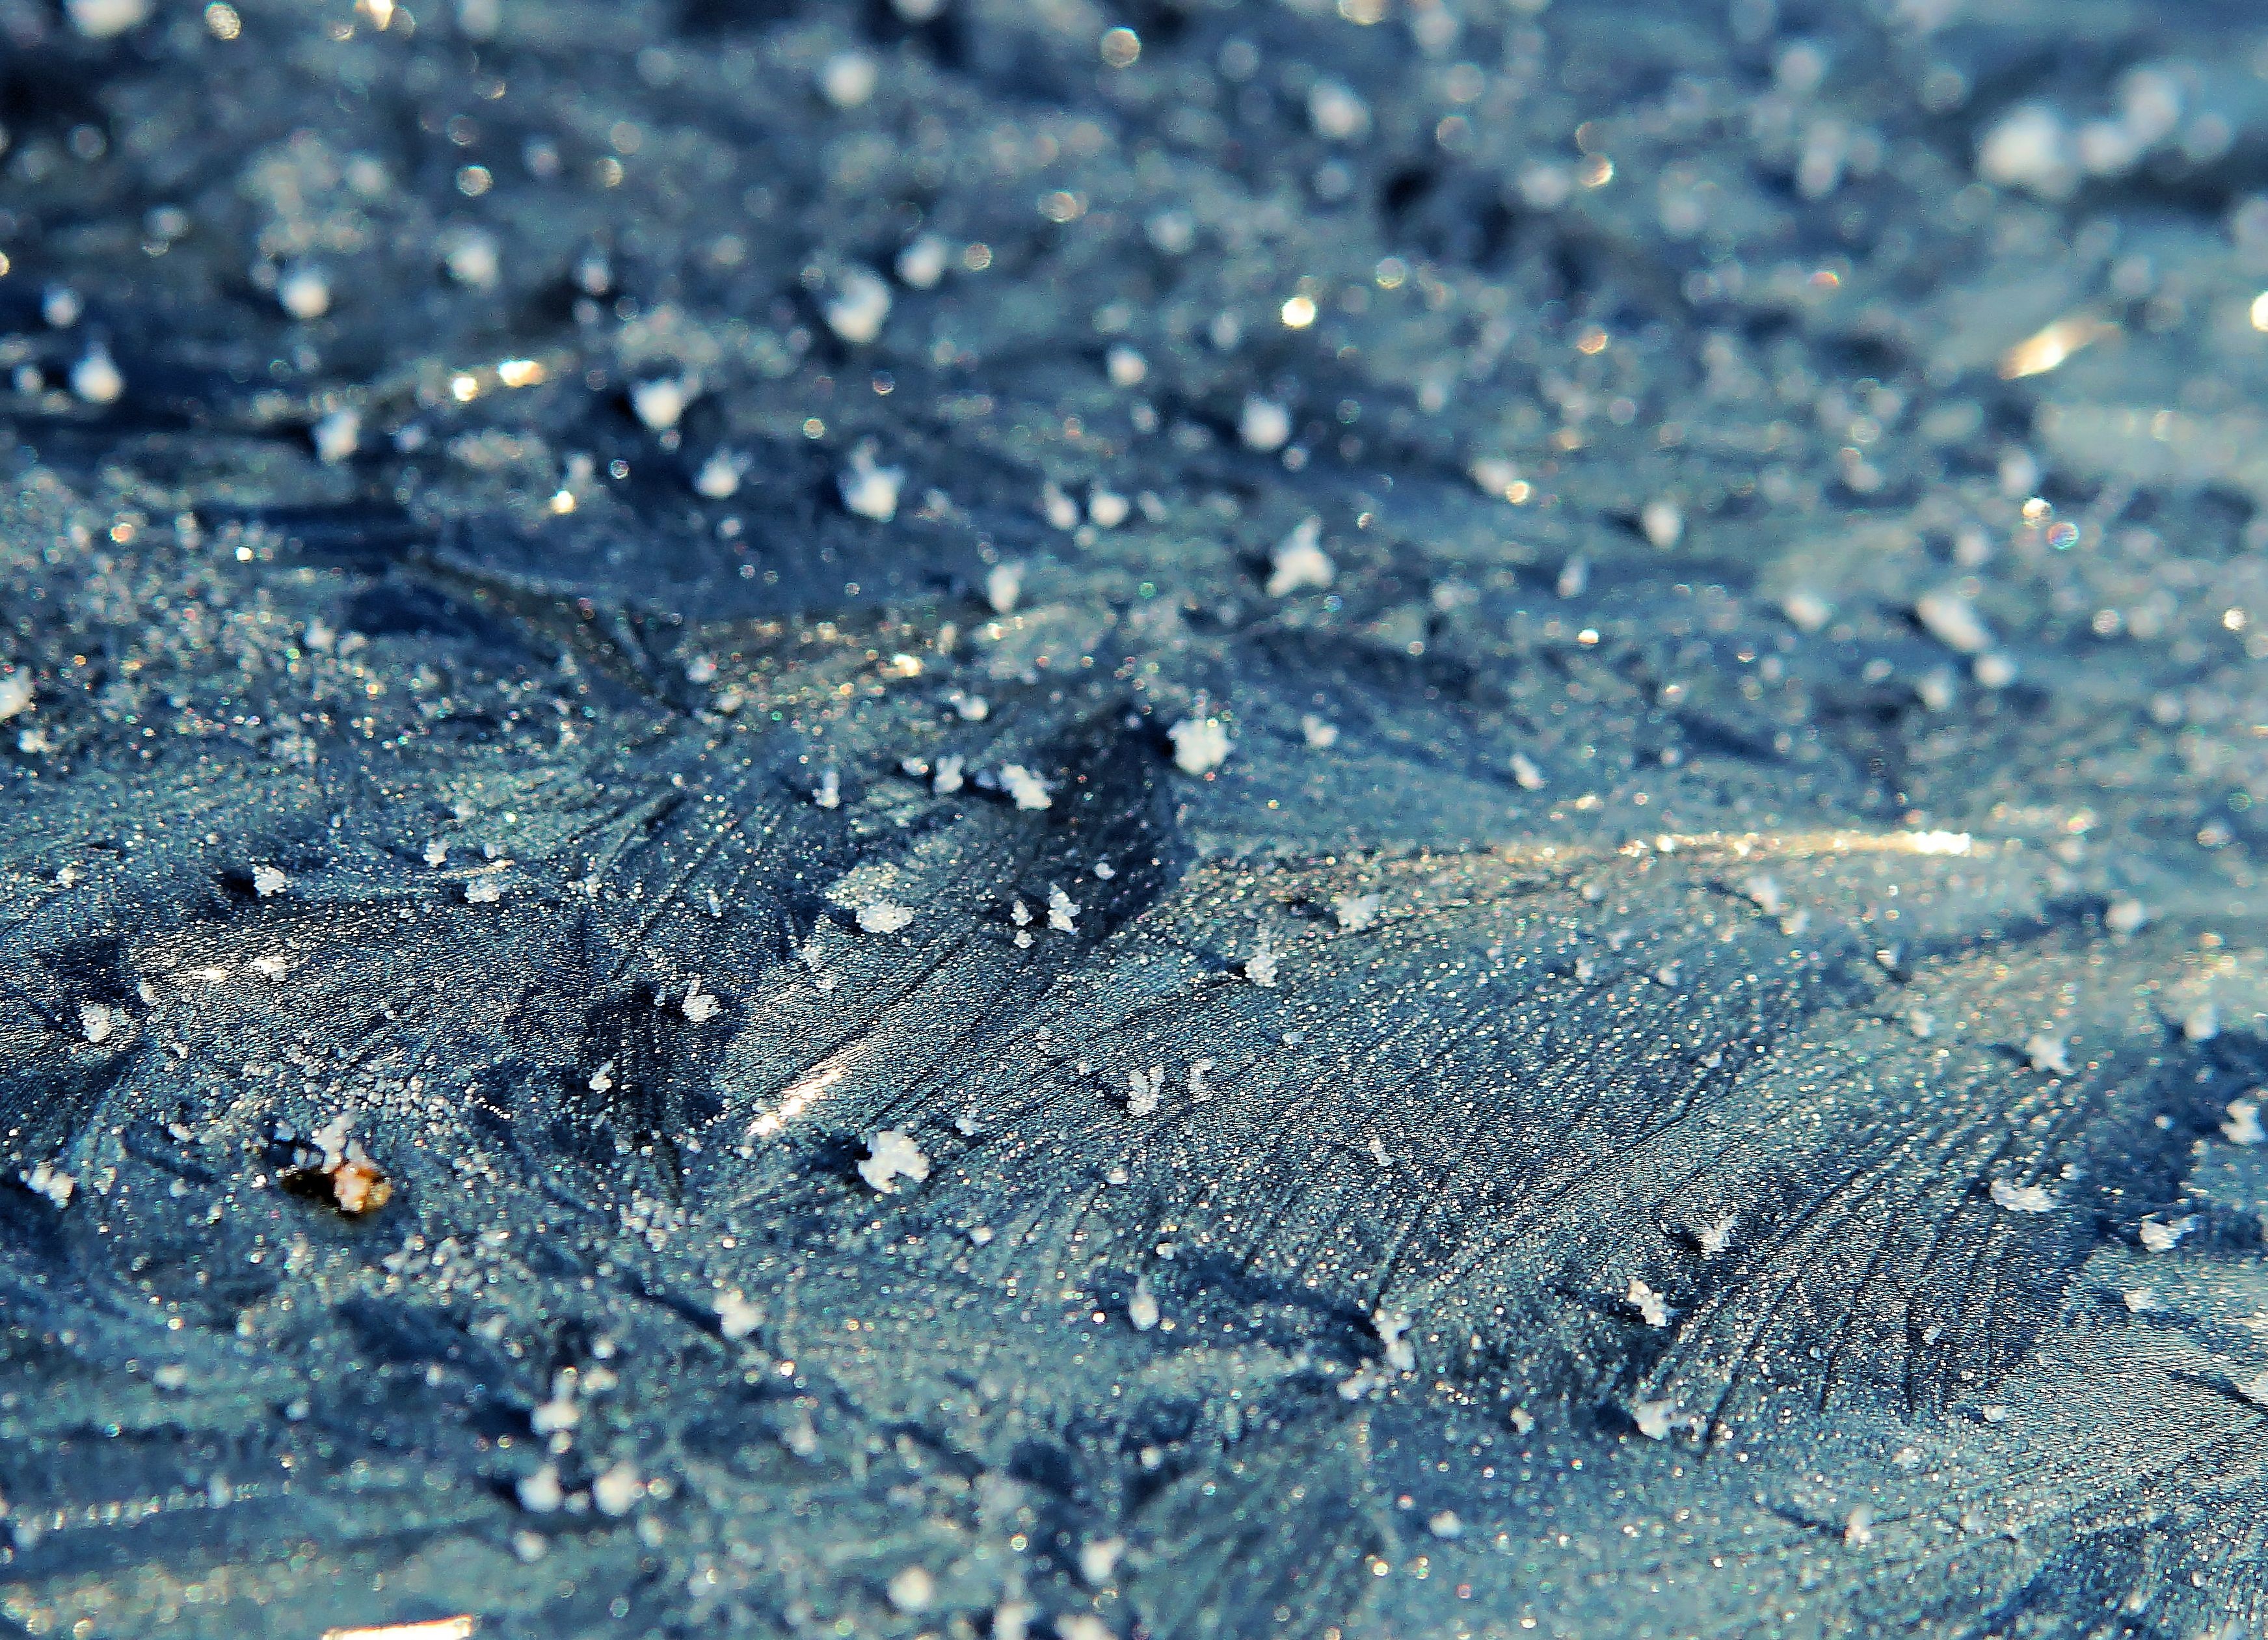
sea, water, nature, sand, cold, winter, drop, structure, leaf, wave, frost, ice, frozen, blue, surface, close up, iced, freezing, macro photography, eiskristalle, hardest